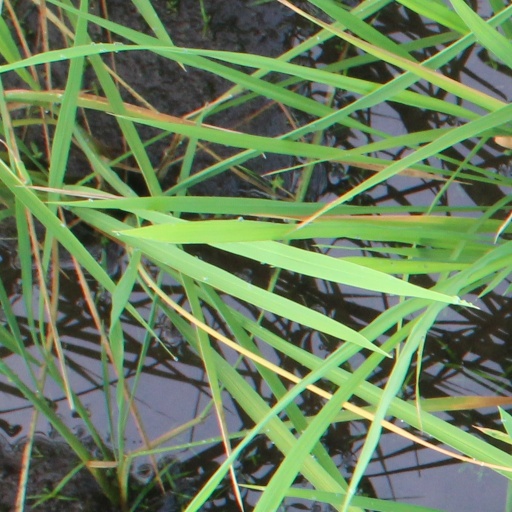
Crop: rice